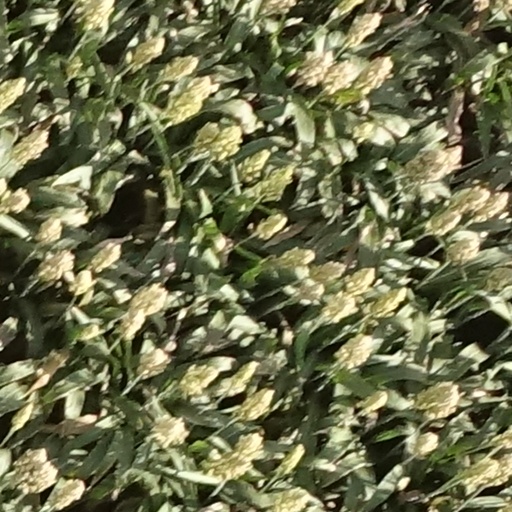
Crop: sorghum